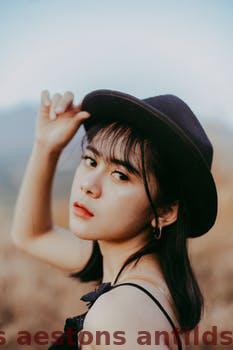
Label: Watermark